1940 Atlantic hurricane season

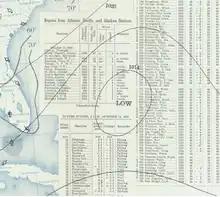
A tropical depression off the east coast of Florida on October 14

In addition to the storms which attained at least tropical storm strength in 1940, five additional tropical depressions were analyzed by the HURDAT reanalysis project to have developed during the season. Due to their weak intensity, however, they were not added to HURDAT. On September 2, a closed low-pressure area was detected in the open Atlantic Ocean southeast of Bermuda and was analyzed as a tropical depression. At the time, the disturbance had a minimum pressure of at least . The depression initially moved to the southeast, but later recurved towards the northwest over the next two days. On September 4, the "S.S. West Kebar" en route for Boston, Massachusetts reported winds of , which would be considered as tropical storm-force winds. The depression later moved to the northeast before it was absorbed by a stationary front on September 7. Since there was only one report that the disturbance may have reached tropical storm intensity, it was not included in HURDAT. Later on September 10, a trough was detected in a similar region in the Atlantic where the first depression formed. The trough later became sufficiently organized to be classified as a tropical depression. The cyclone moved slowly to the east and did not further intensify before dissipating on September 13.